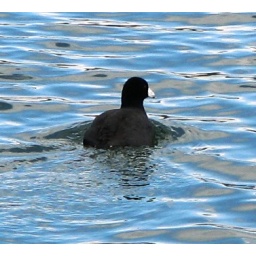
This is a duck like bird called a coot. Swimming in ice cold water.